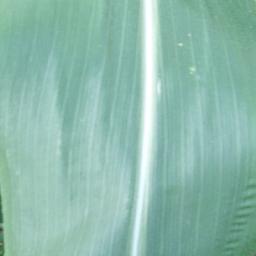
Label: Corn___healthy